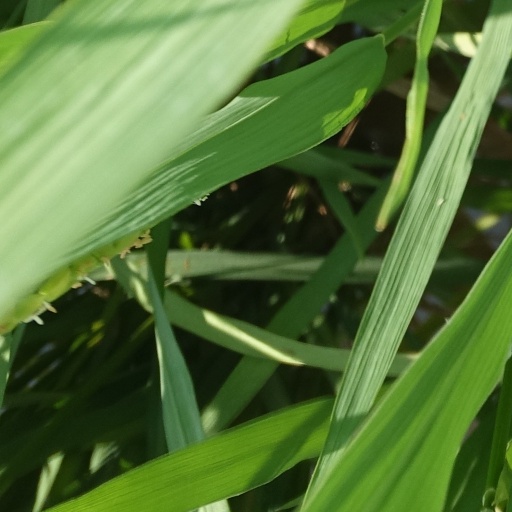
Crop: rice